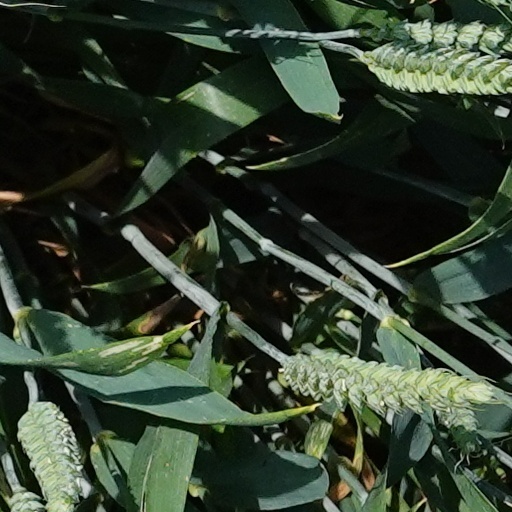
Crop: wheat